Ethernut

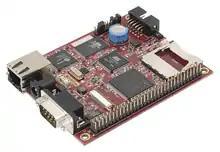
Ethernut 3.0E

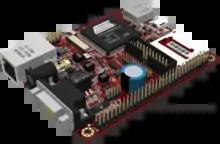
Ethernut 5.0F

Currently four different reference designs exist (Ethernut 1, Ethernut 2, Ethernut 3 and Ethernut 5) which are available as ready to use boards.